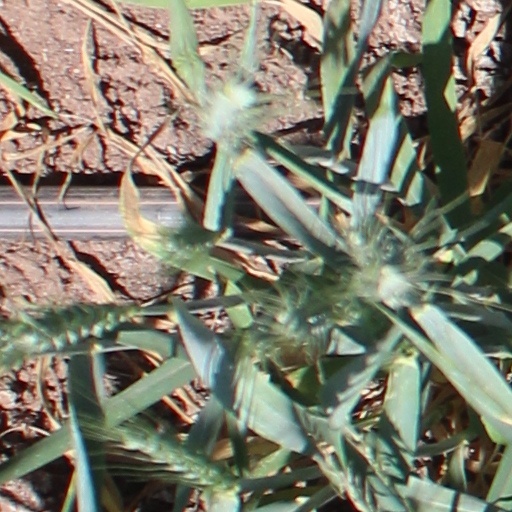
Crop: wheat